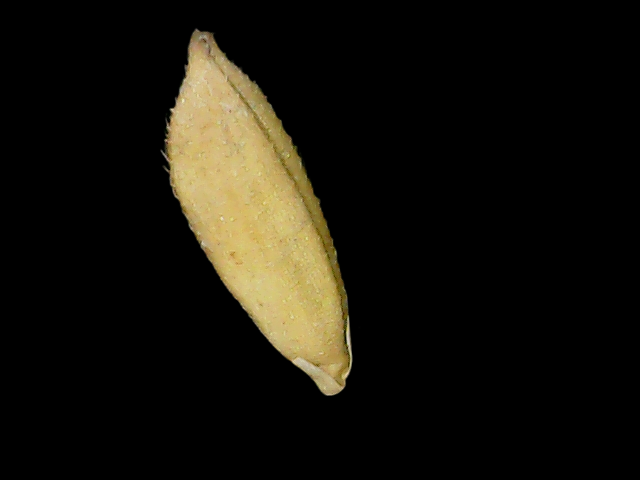
Rice variety: Binadhan23